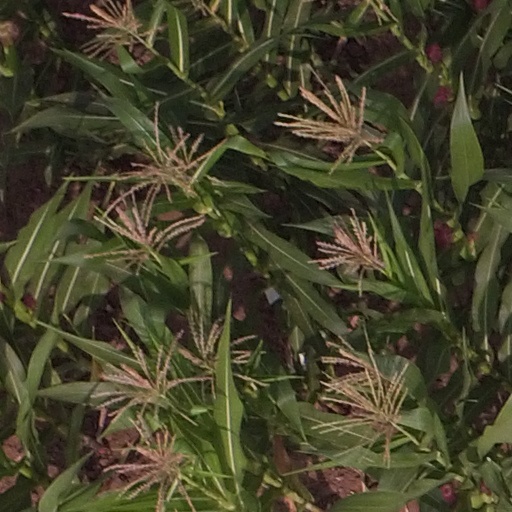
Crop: maize; corn